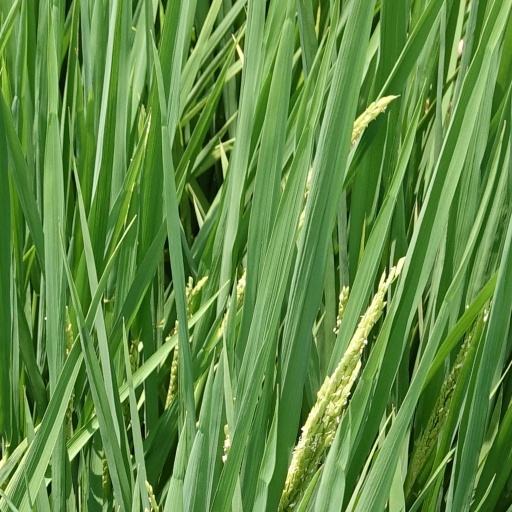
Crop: rice